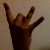
The image shows a hand gesture representing the number 8 in Indian Sign Language.